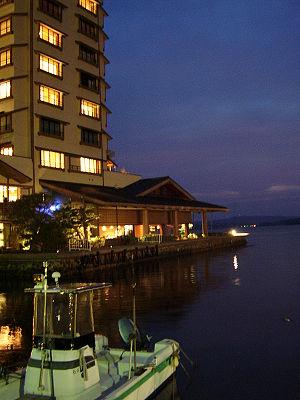
Les 100 paysages du Japon (ère Shōwa) constituent une liste de célèbres sites pittoresques au Japon. Les cent paysages ou vues ont été sélectionnés avec un ensemble de huit vues et vingt-cinq sites gagnants en 1927, une année après que Hirohito est devenu Empereur. Le but de la sélection est de « refléter le nouveau goût de la nouvelle ère ». L'initiative a été parrainée par le Tokyo Nichi Nichi Shimbun et le Osaka Mainichi Shimbun.